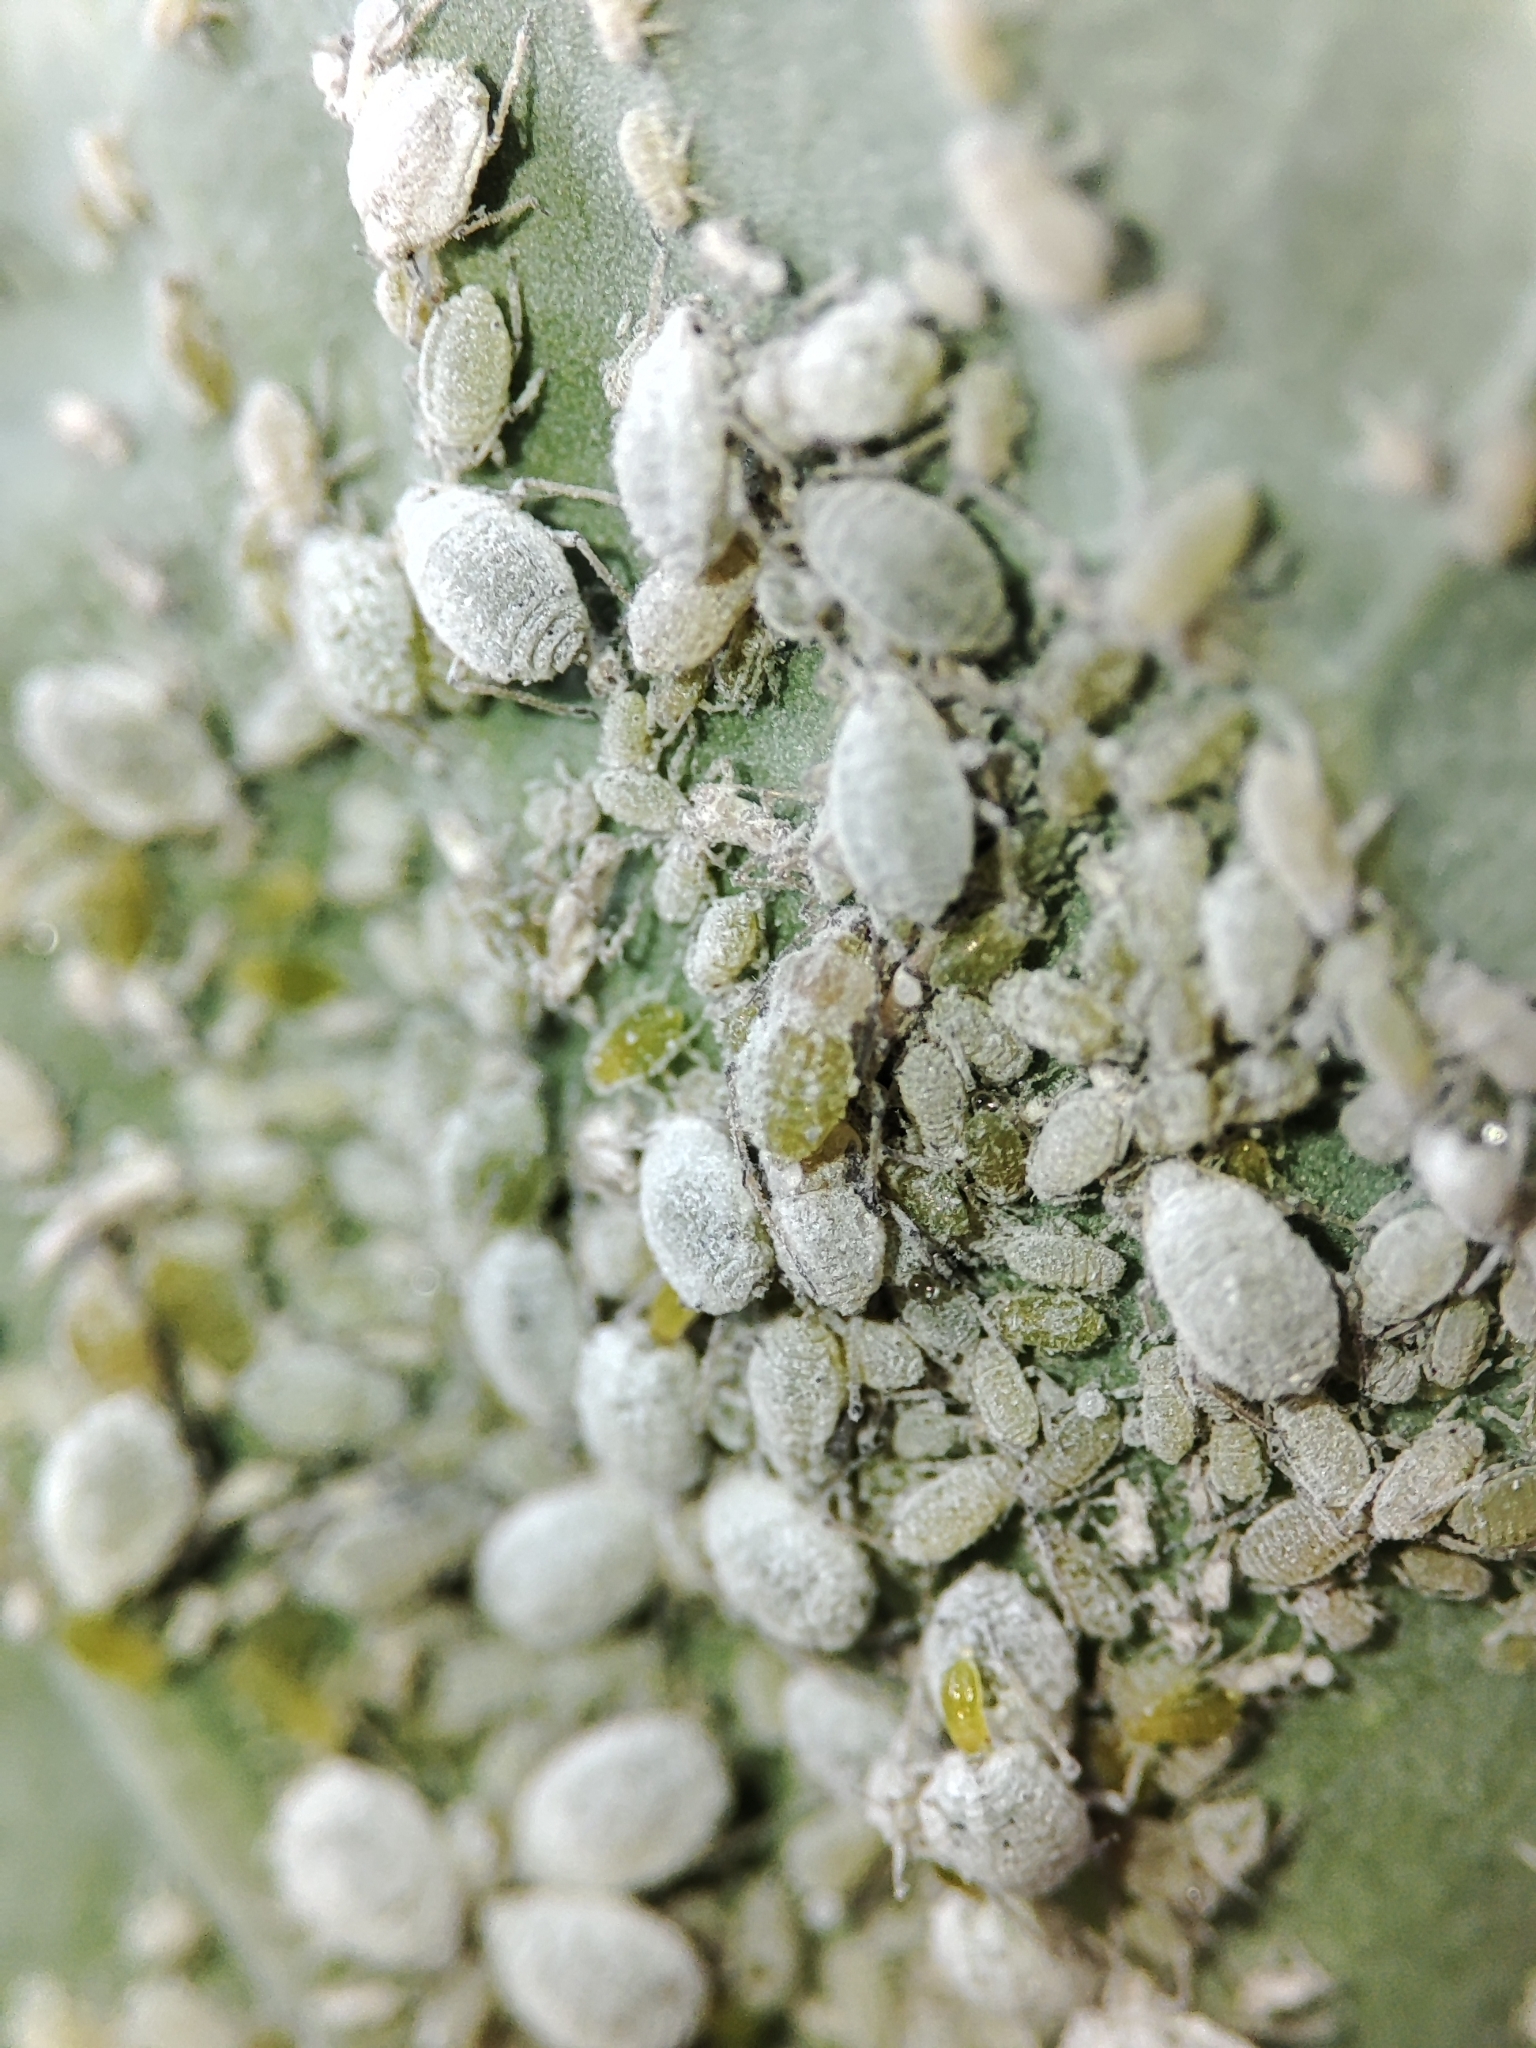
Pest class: cabbage_aphid